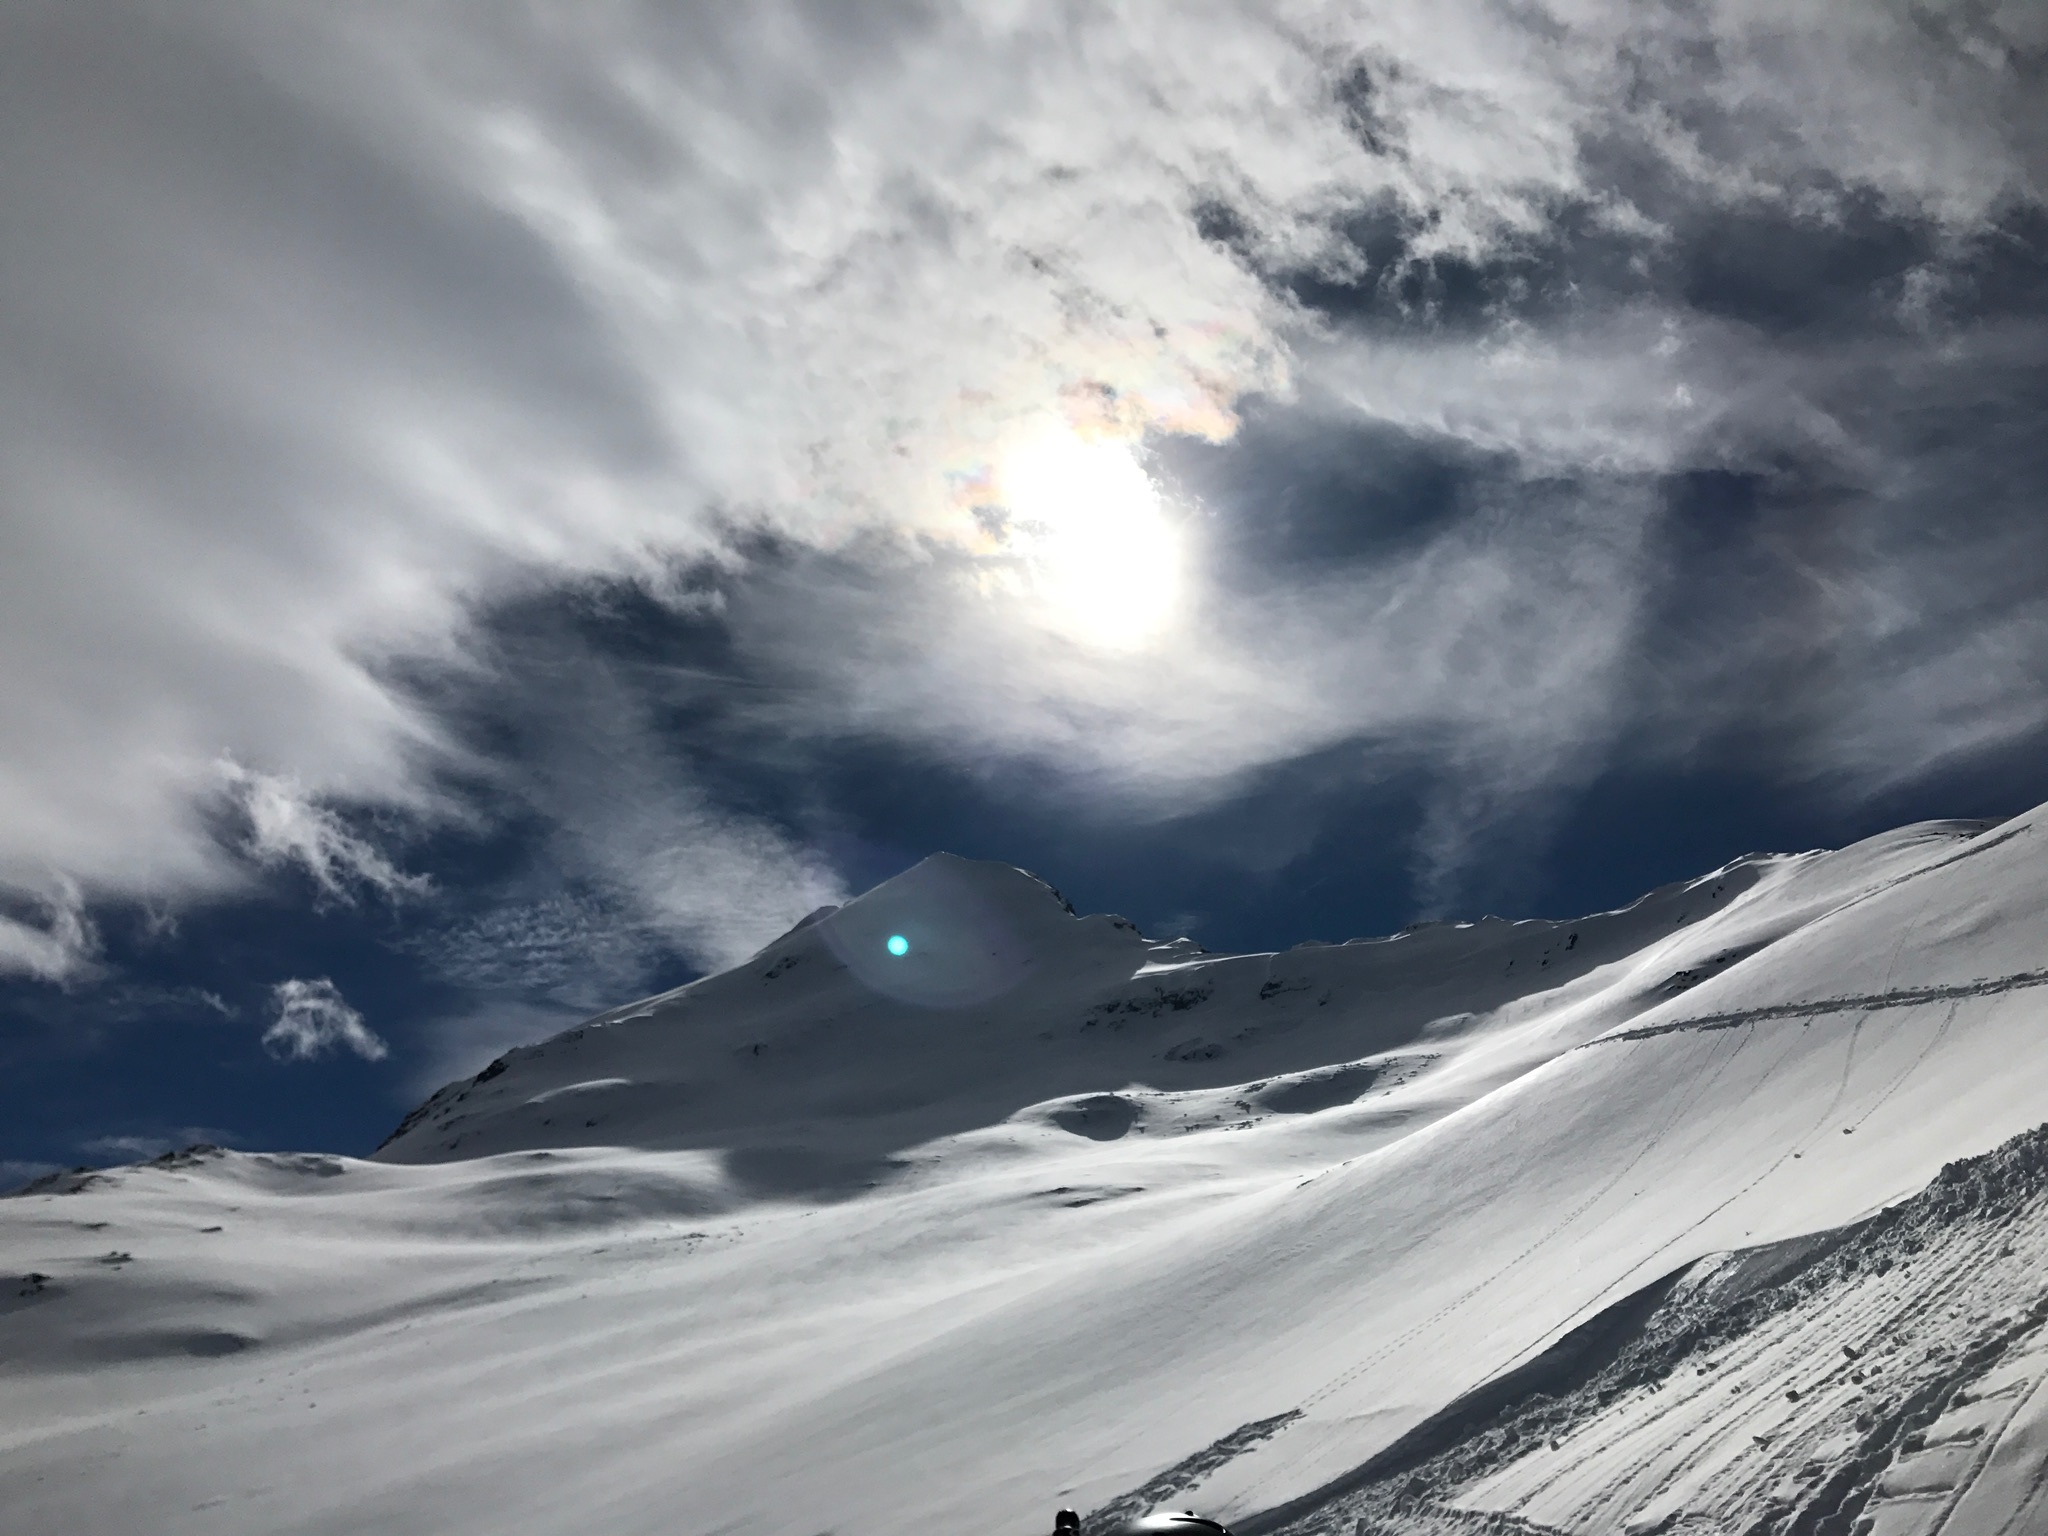
mountain, snow, winter, cloud, sky, mountain range, weather, winter sport, clouds, alps, wintry, piste, mountainous landforms, geological phenomenon